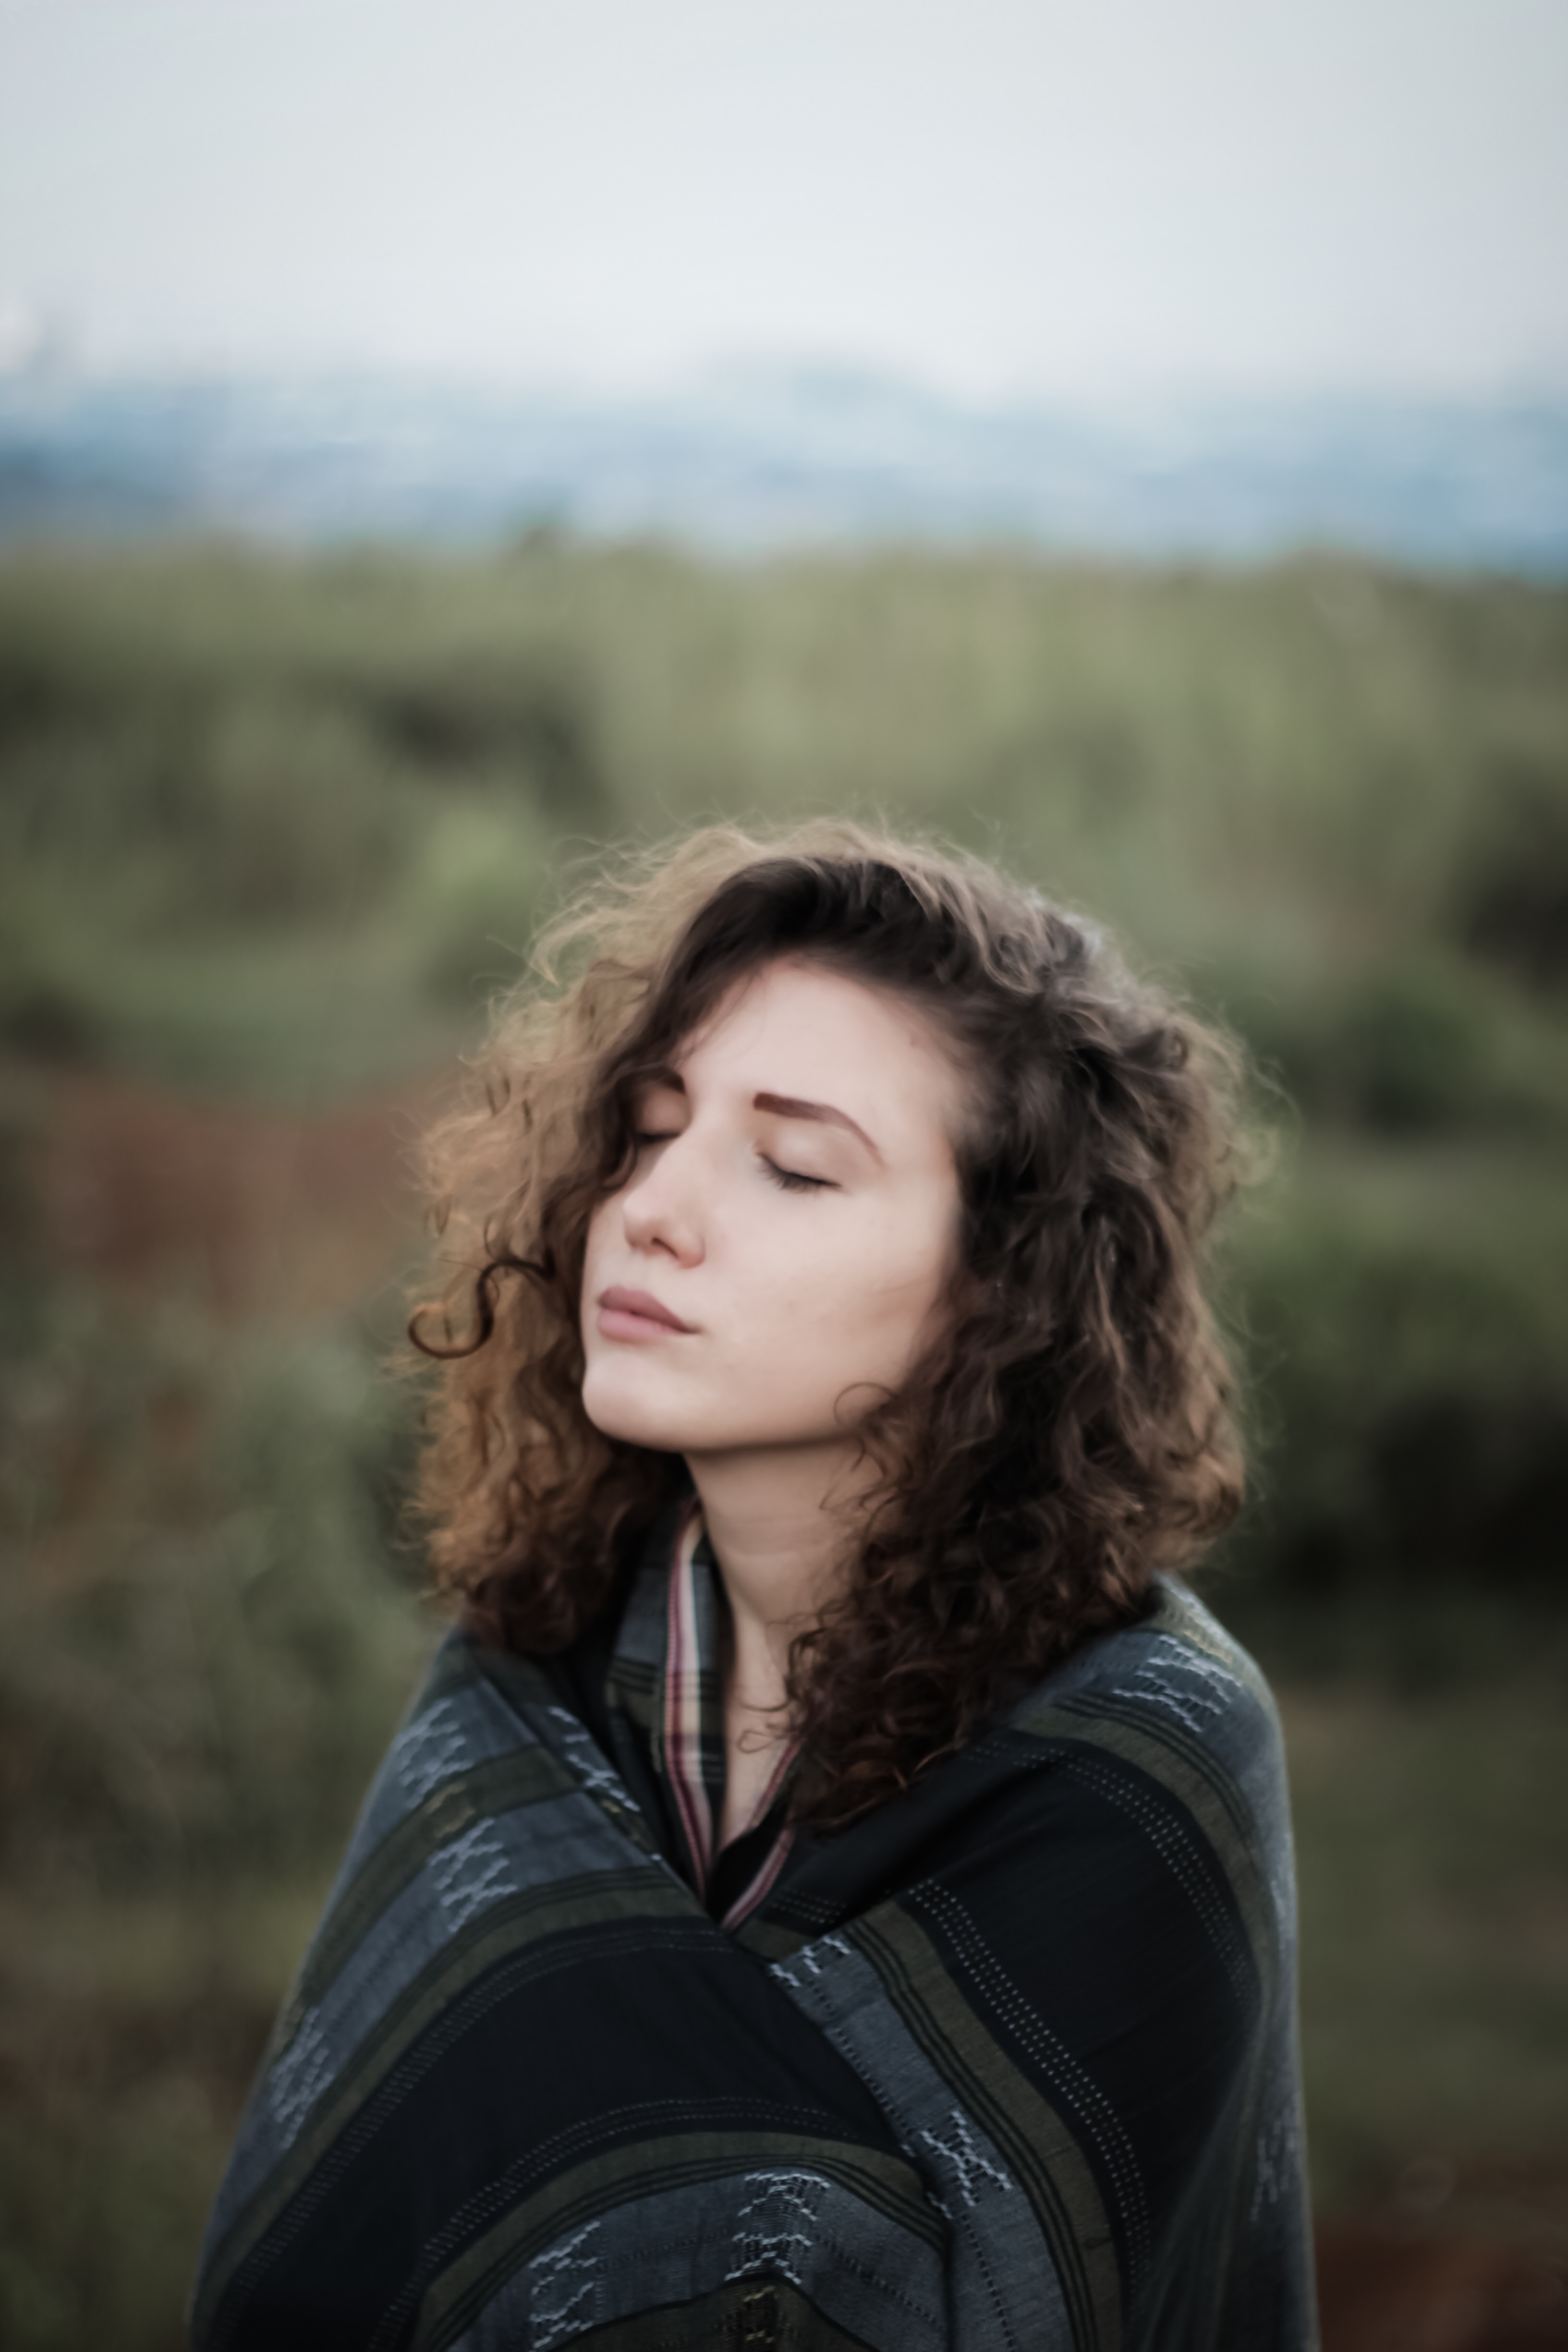
nature, person, girl, woman, hair, photography, portrait, model, lady, eye, head, photograph, beauty, photo shoot, portrait photography